V. Sasi

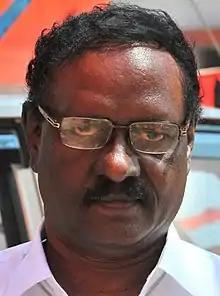
V. Sasi

V. Sasi (Malayalam: വി. ശശി) is a member of 13th Kerala Legislative Assembly, and 14th Kerala Legislative Assembly. He was the Deputy Speaker of KLA from 2016 to 2021. He belongs to Communist Party of India and represents Chirayinkeezhu constituency.